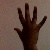
The image shows a hand gesture representing the number 5 in Indian Sign Language.